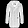
Label: Coat